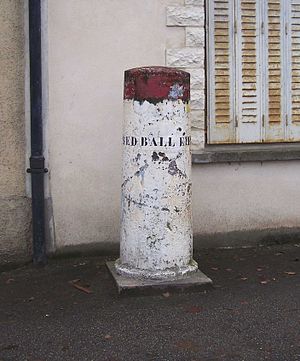
Red Ball Express / Overblik
Mindesten i landsbyen La Queue-lez-Yvelines
Red Ball Express var et omfattende konvojsystem, som blev etableret af de Vestallierede styrker for at forsyne deres styrker, der var på vej gennem Vesteuropa efter deres udbrud fra brohovedet i Normandiet i Operation Overlord.